John O'Hanlon (chess player)

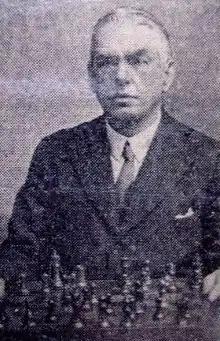

John O'Hanlon (23 April 1876 – 20 February 1960) was an Irish chess player. He won the Irish Chess Championship nine times, the first title in 1913 and the last in 1940. He competed in the Chess Olympiad three times, Paris in 1924, Warsaw in 1935 and Buenos Aires in 1939.